List of tourist attractions in Kochi

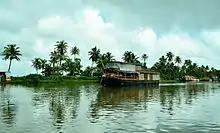
A traditional kettuvallam idling in the lake

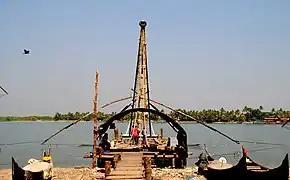
A common scene from Fort Kochi

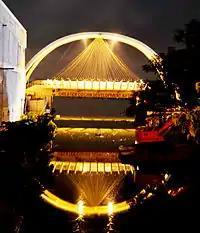
Rainbow Bridge beauty

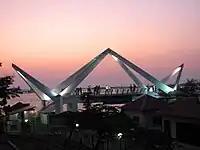
The Chinese Fishing Net bridge in Kochi

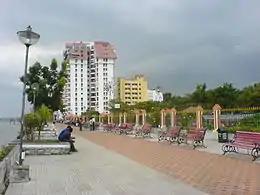
Pedestrians can stroll along the Marine Drive, a waterfront promenade of Kochi

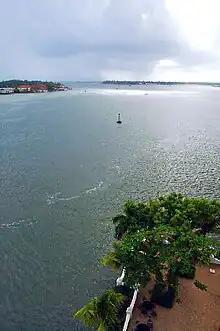
A view of the Kochi harbour mouth from Willingdon Island

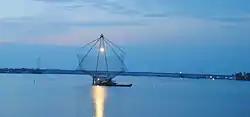
Marine Drive

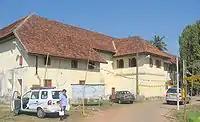
Mattancherry Palace, front side

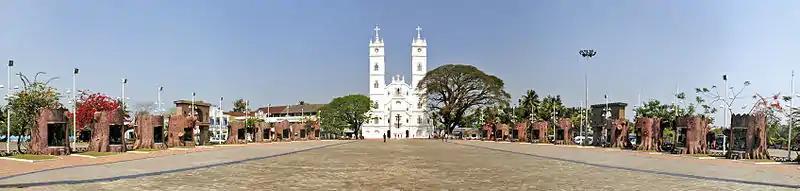
Vallarpadam Church

Kochi, formerly known as Cochin, is a city in the Indian state of Kerala. It is a popular tourist destination for both domestic and international visitors travelling to Kerala and is amongst the most visited tourist destinations in India.